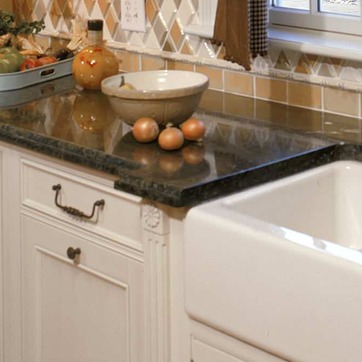
Material: polishedstone